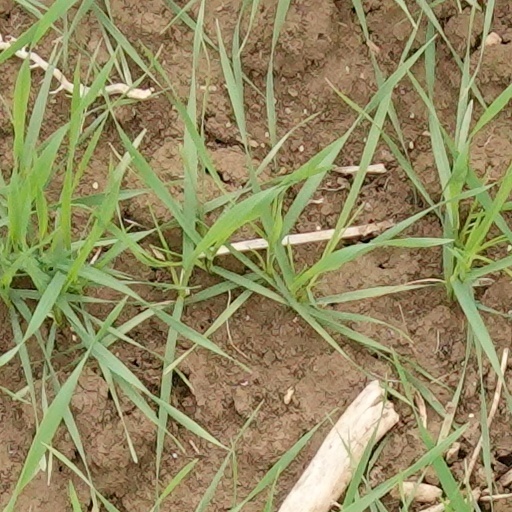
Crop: wheat